Tomas Milian

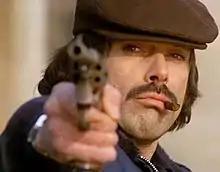
Milian in "Emergency Squad" (1974)

Tomás Quintín Rodríguez-Varona Milián Salinas de la Fé y Álvarez de la Campa (3 March 1933 – 22 March 2017) was a Cuban-born method actor with American and Italian citizenship, known for the emotional intensity and humor he brought to starring roles in European genre films.